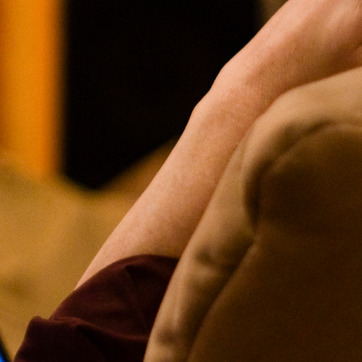
Material: skin